Joseph S. Van Bokkelen

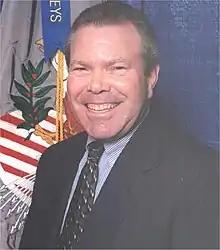

Joseph S. Van Bokkelen (born June 7, 1943) is a senior United States district judge of the United States District Court for the Northern District of Indiana.